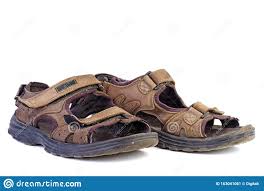
Waste category: shoes